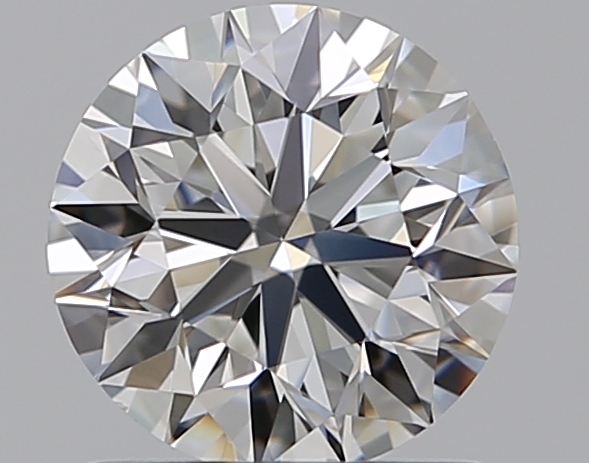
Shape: round
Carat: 1
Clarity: VS1
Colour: F
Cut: EX
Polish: EX
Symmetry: EX
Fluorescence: M
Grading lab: GIA
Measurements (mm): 6.33 x 6.36 x 4.01